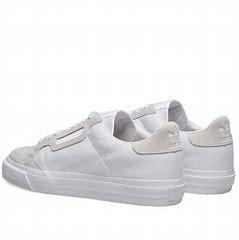
Brand: Adidas
Model: Continental Vulc